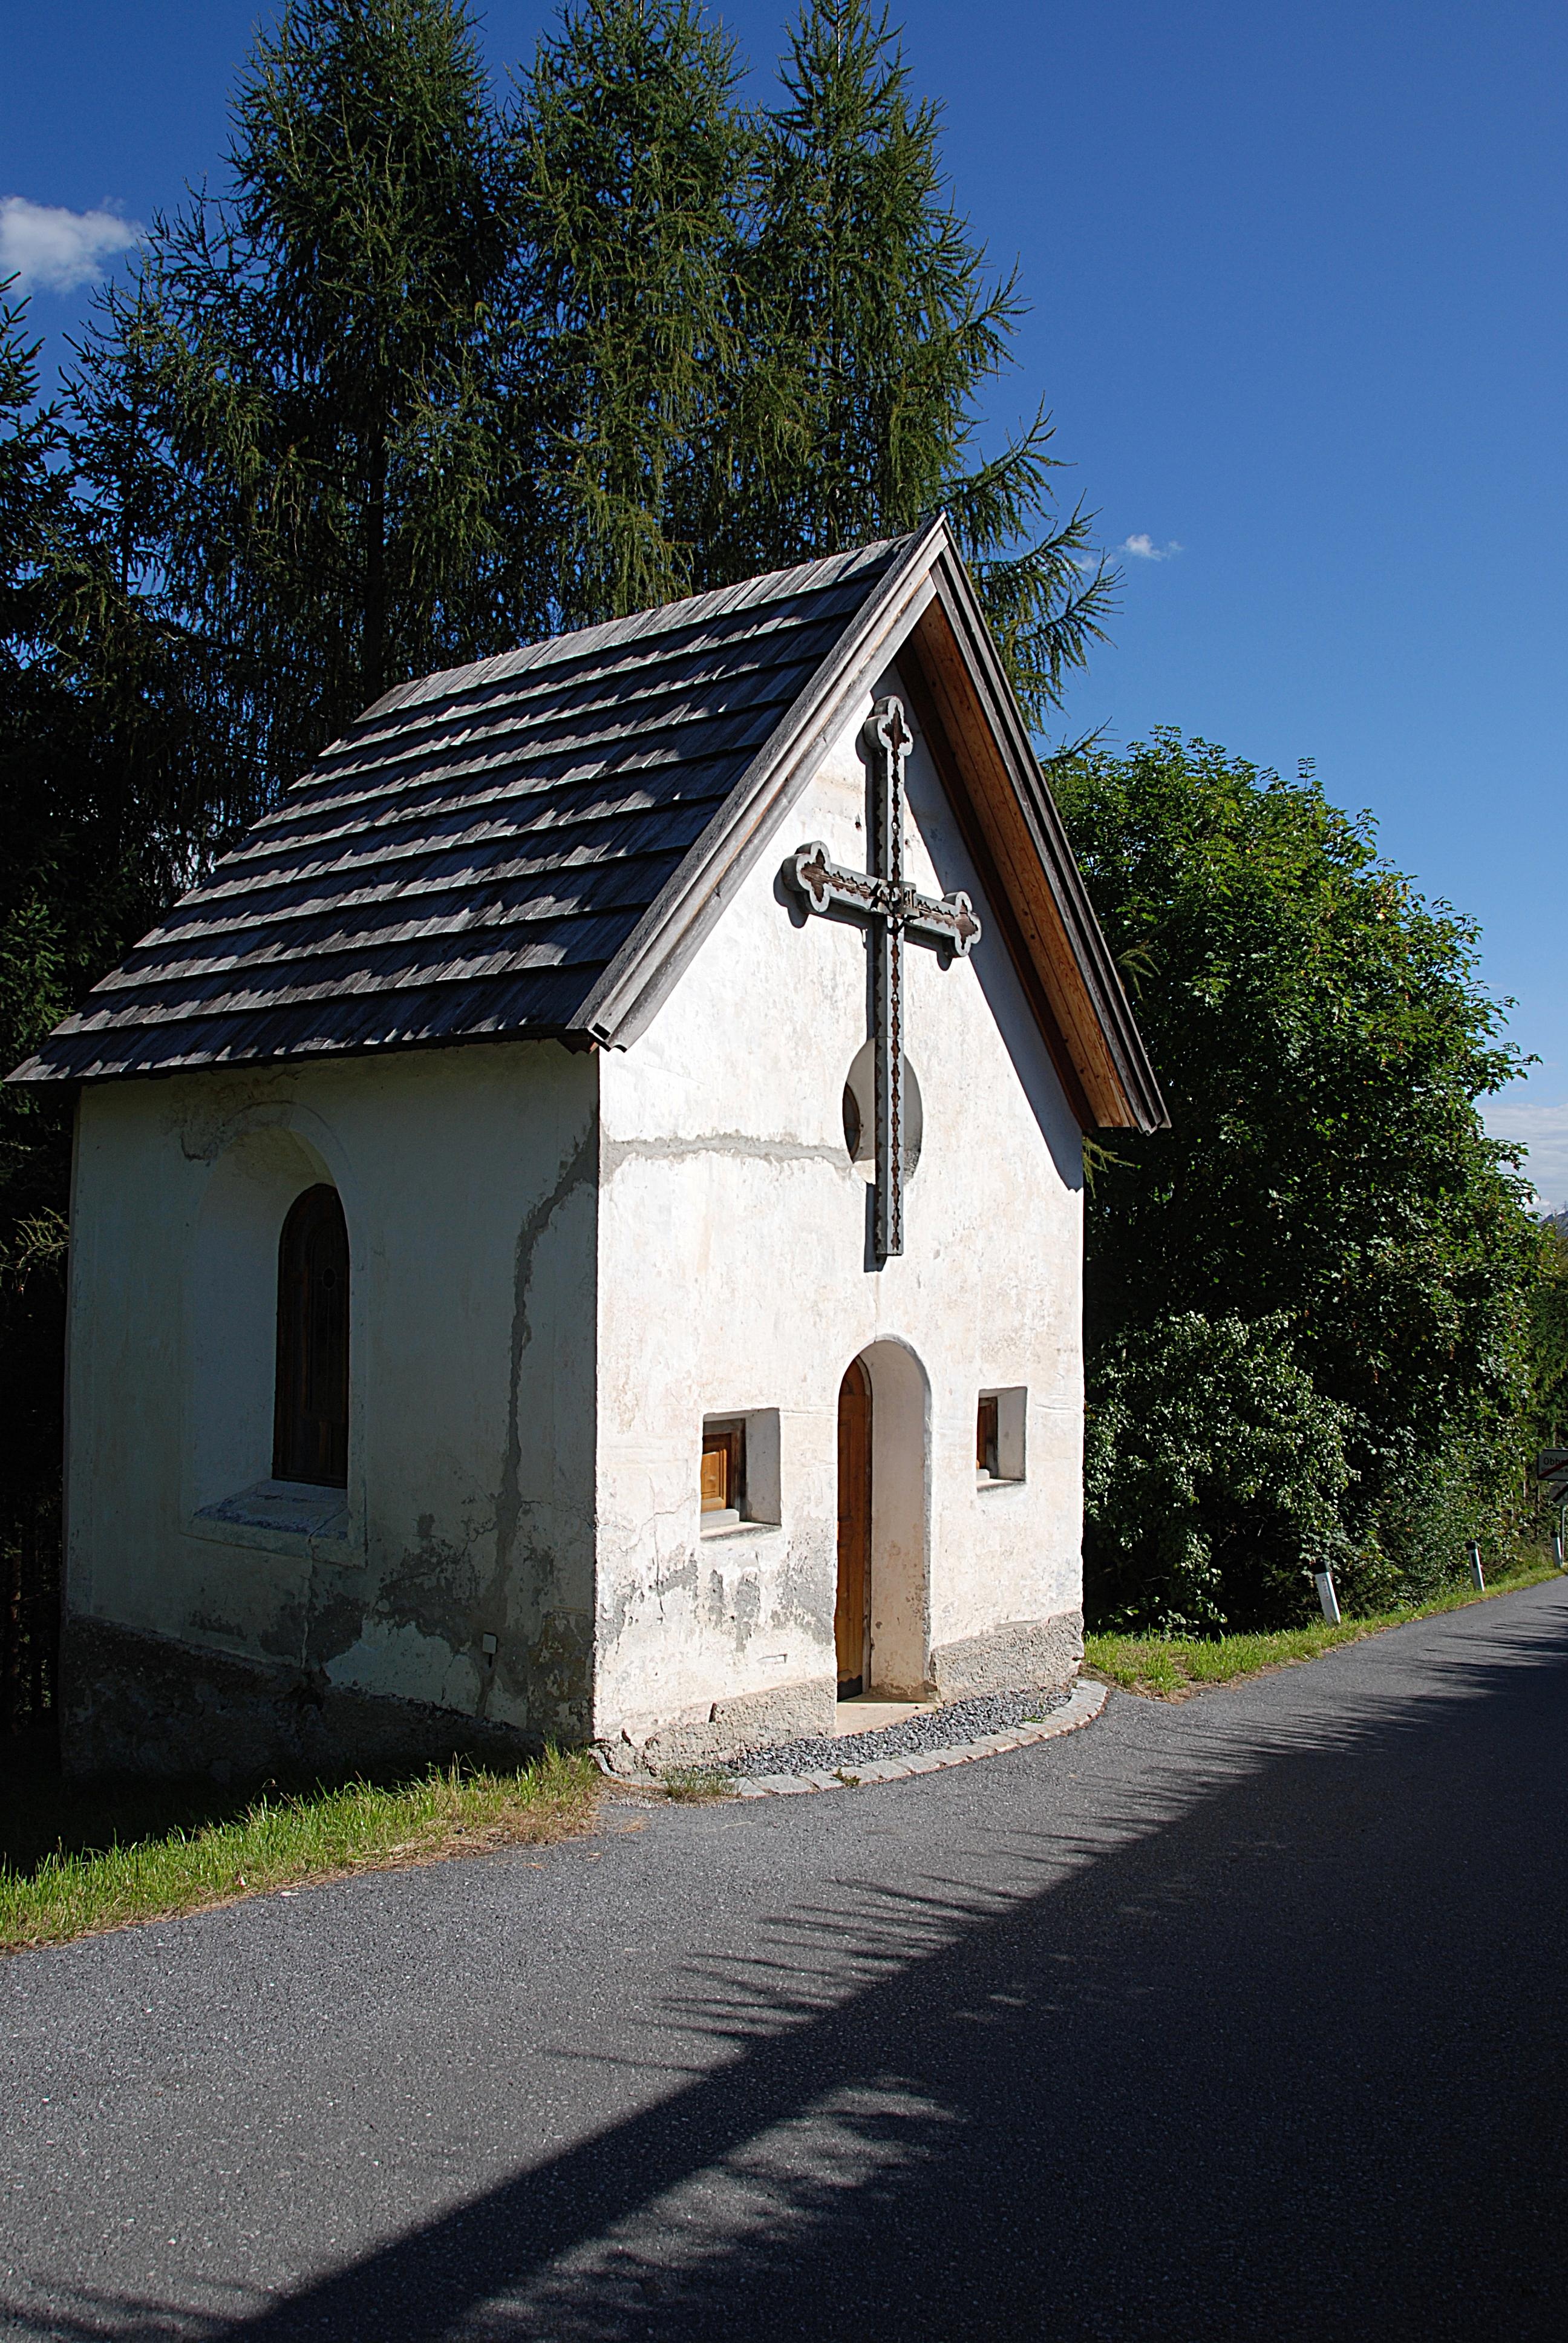
architecture, house, building, old, home, village, cottage, religion, church, chapel, place of worship, catholic, estate, tyrol, rural area